Hitler Kalyana

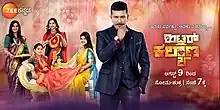

Hitler Kalyana is a 2021 Indian Kannada language television soap opera which is produced by Dileep Raj. It was premiered on 9 August 2020 and aired on Zee Kannada. The show is a remake of Hindi serial "Guddan Tumse Na Ho Payega", which aired on Zee TV. The series stars Dileep Raj, Malaika Vasupal as the main leads.